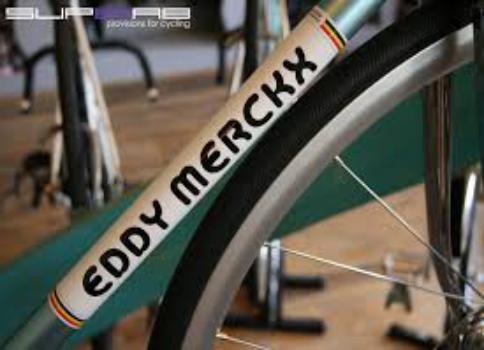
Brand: merckx
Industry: Transportation